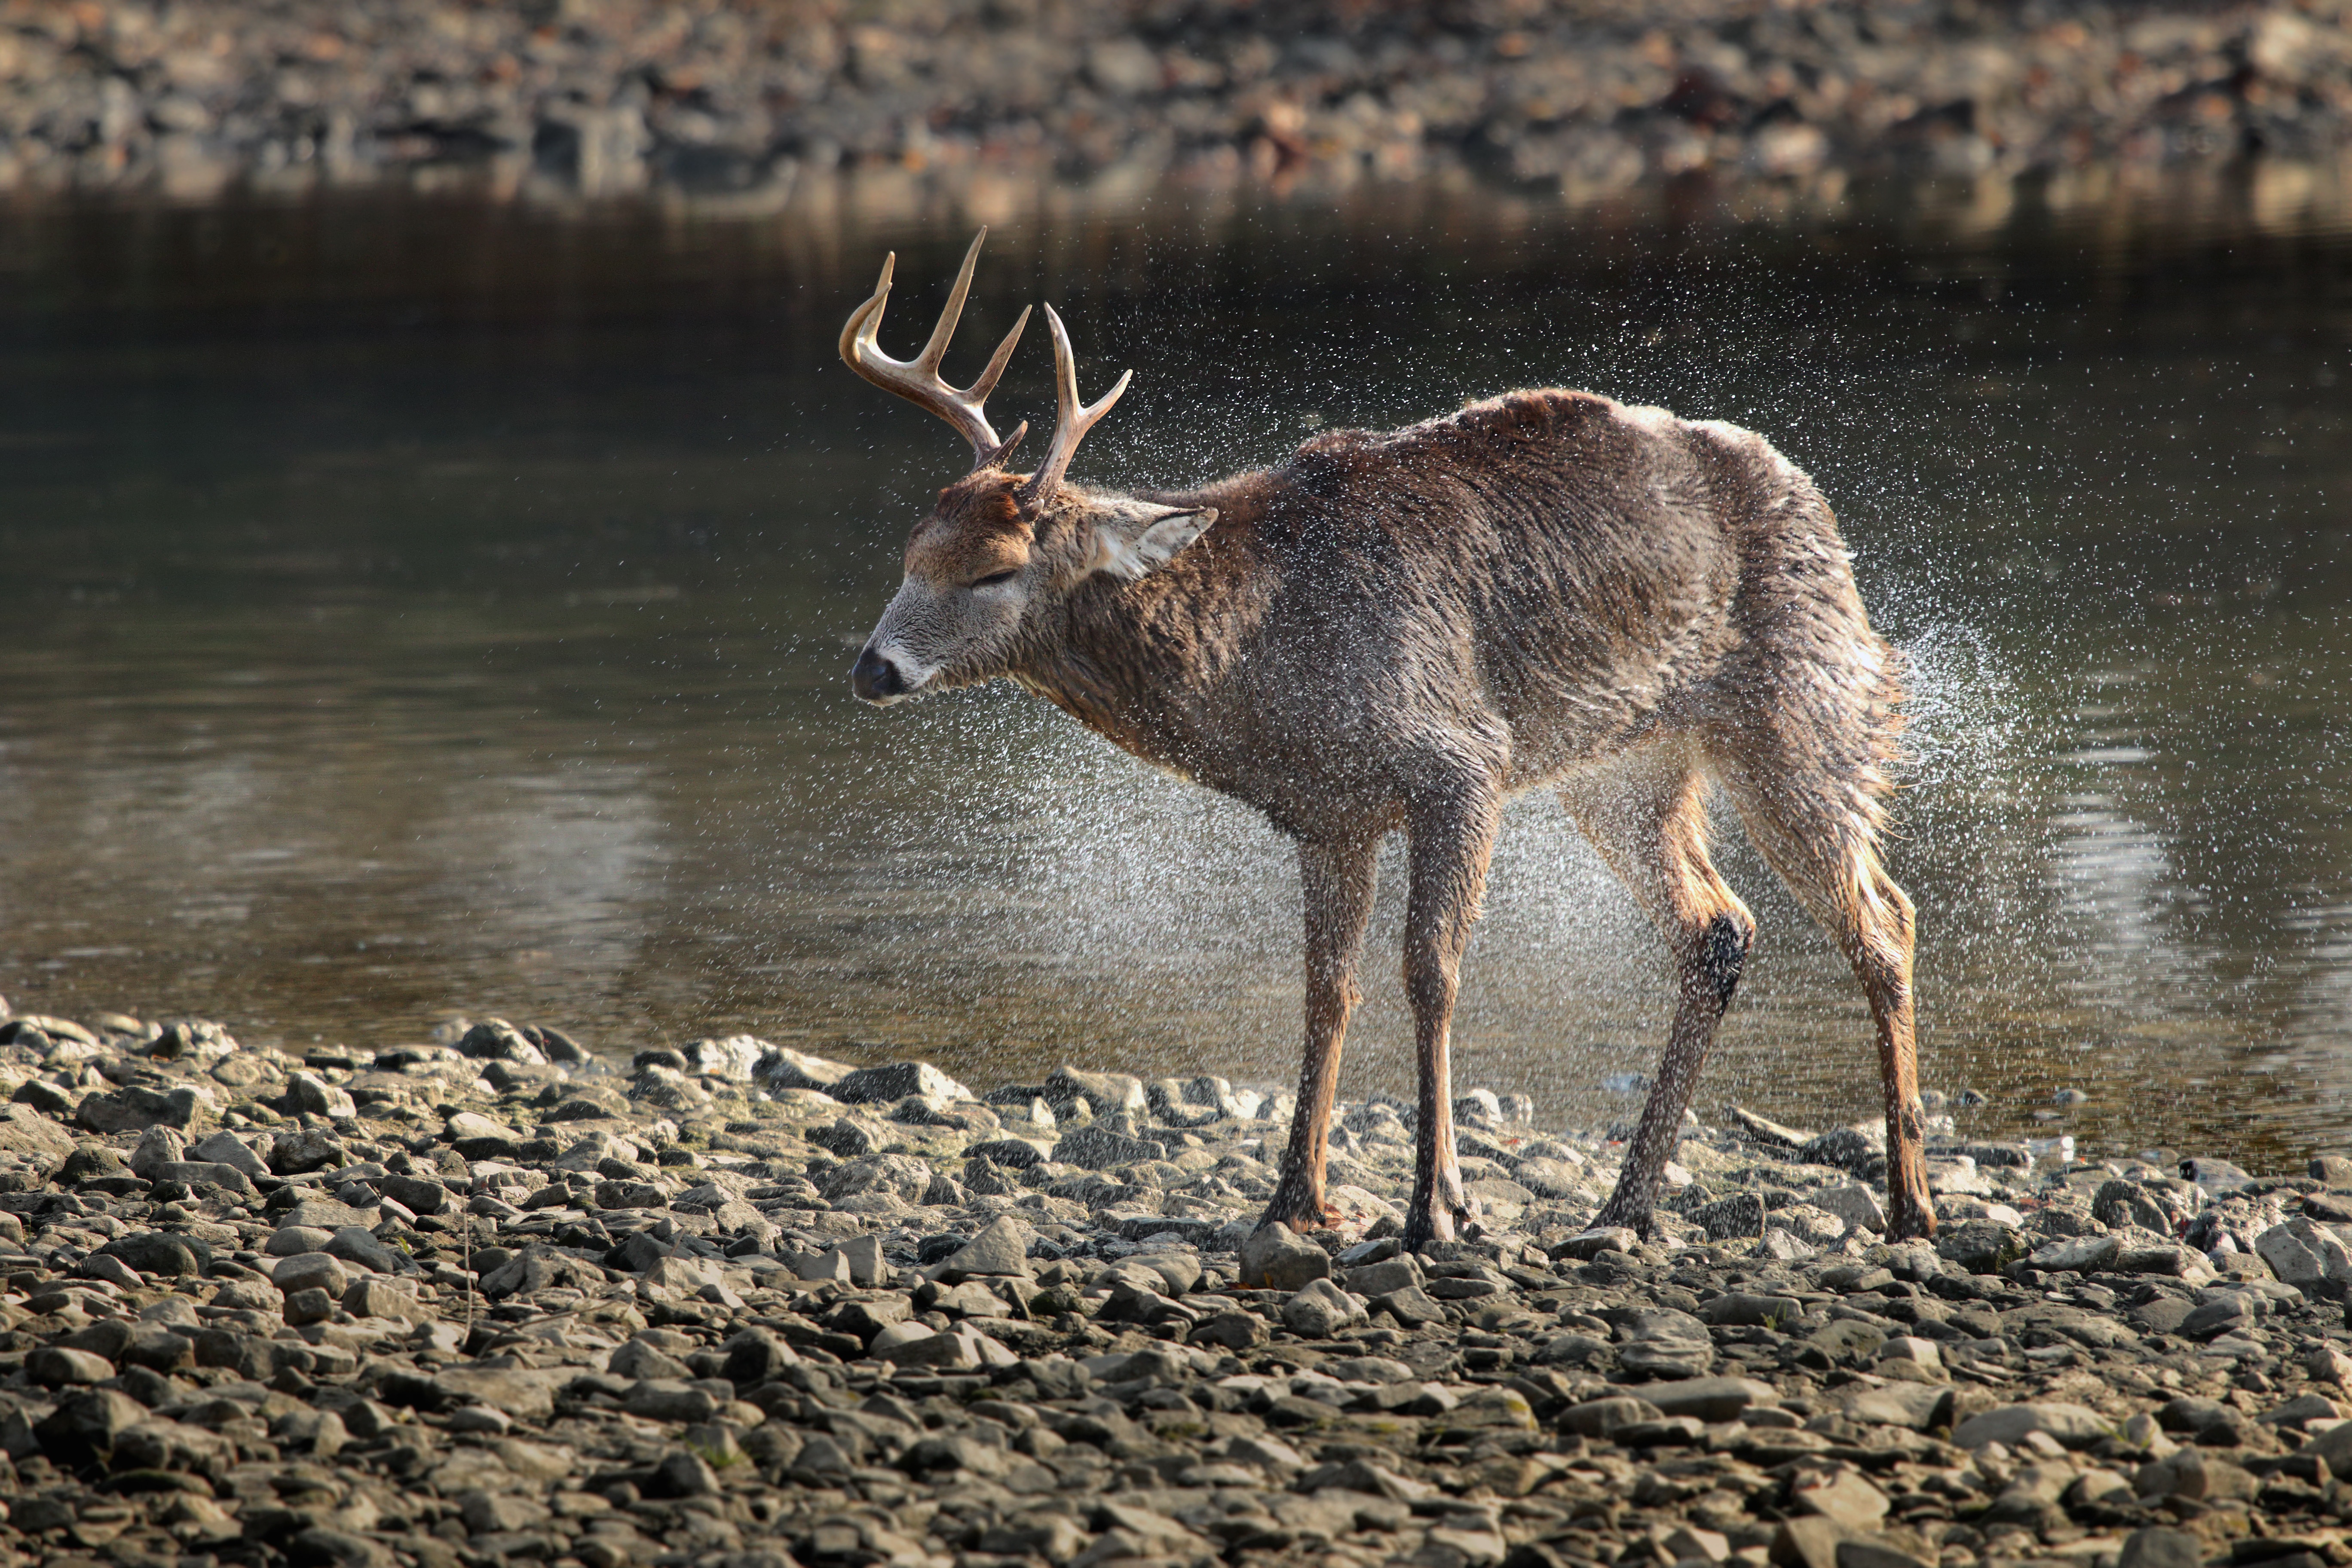
nature, wildlife, deer, mammal, fauna, vertebrate, white tailed deer